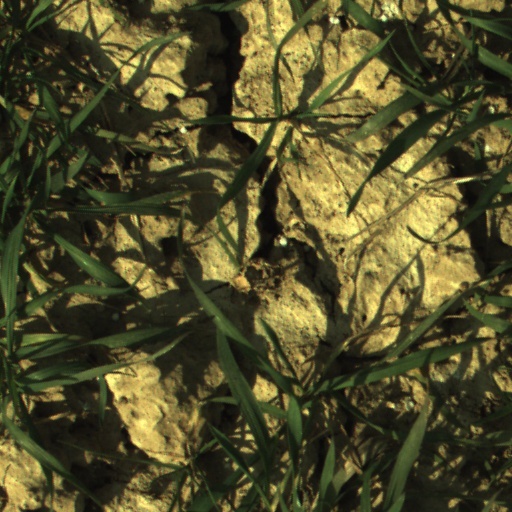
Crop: wheat